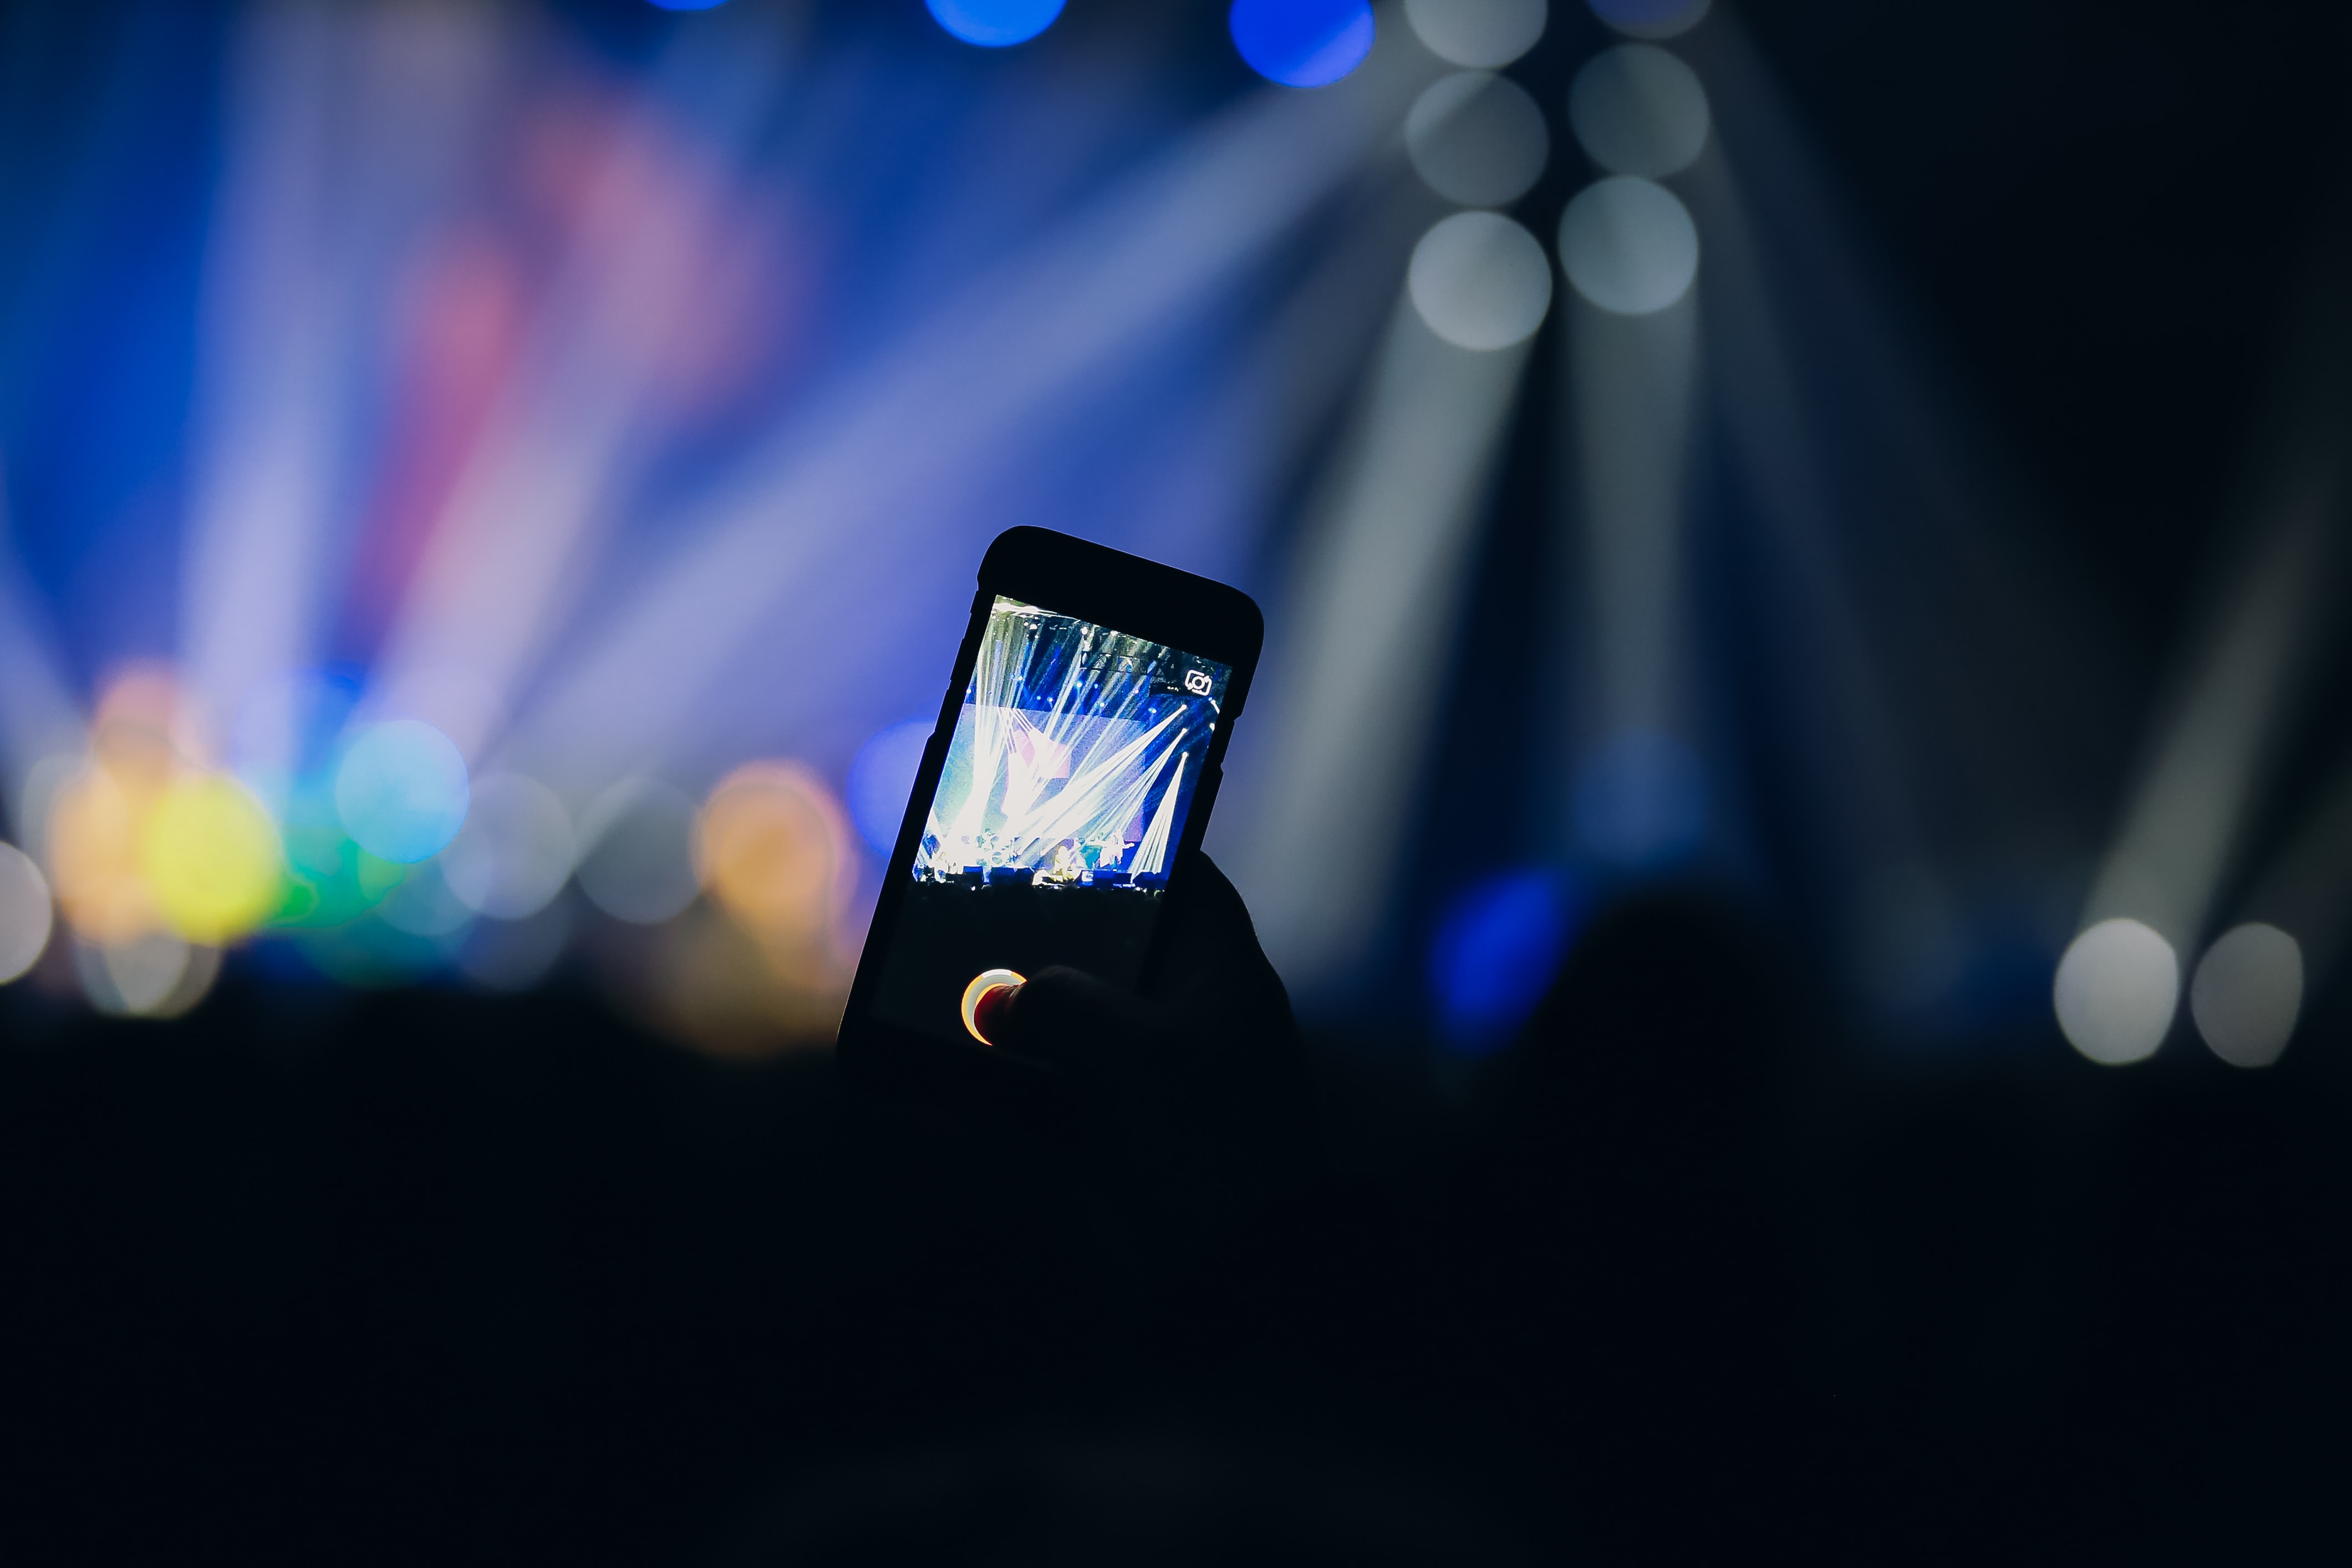
light, night, color, darkness, blue, stage, screenshot, atmosphere of earth, computer wallpaper